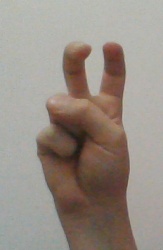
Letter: toot